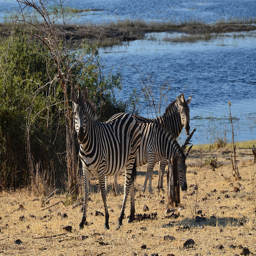
THERE ARE A GROUP OF ZEBRAS NEXT TO EACH OTHER
three zebras standing near a body of water
Three zebras grazing the grass next to a body of water.
Three zebras are standing near a lake as they stare in different directions.
three zebras are next to some water and bushes